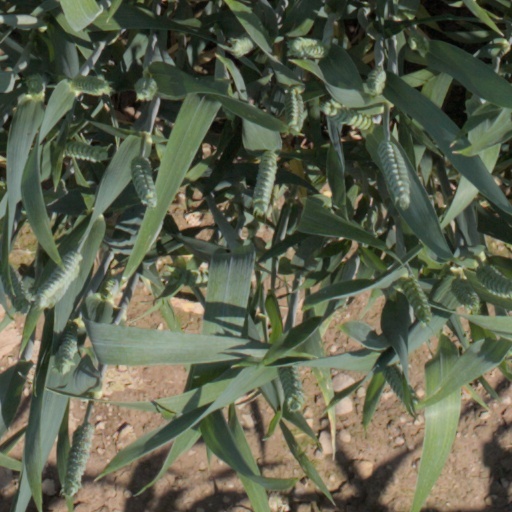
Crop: wheat